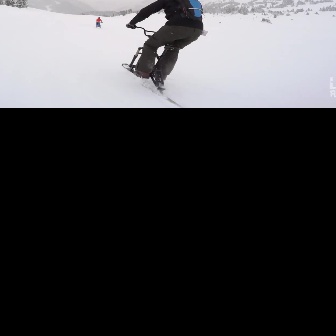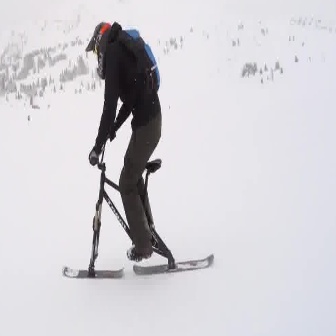
  Please identify the target specified by the bounding box [121,23,205,107] in the first image and locate it in the second image. Return the coordinates in [x_min,y_min,x_max,y_max] format.
Answer: [61,126,213,278]